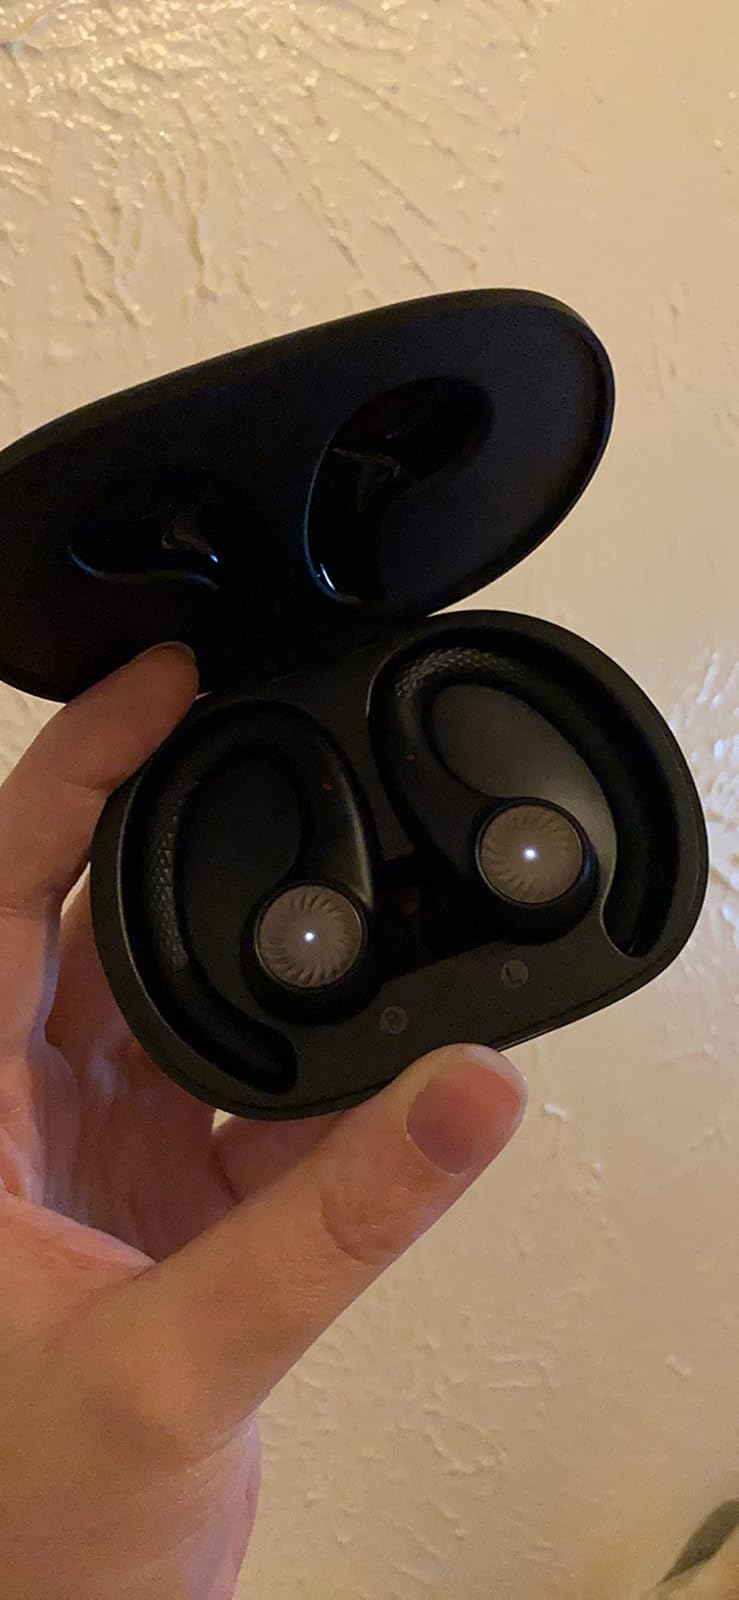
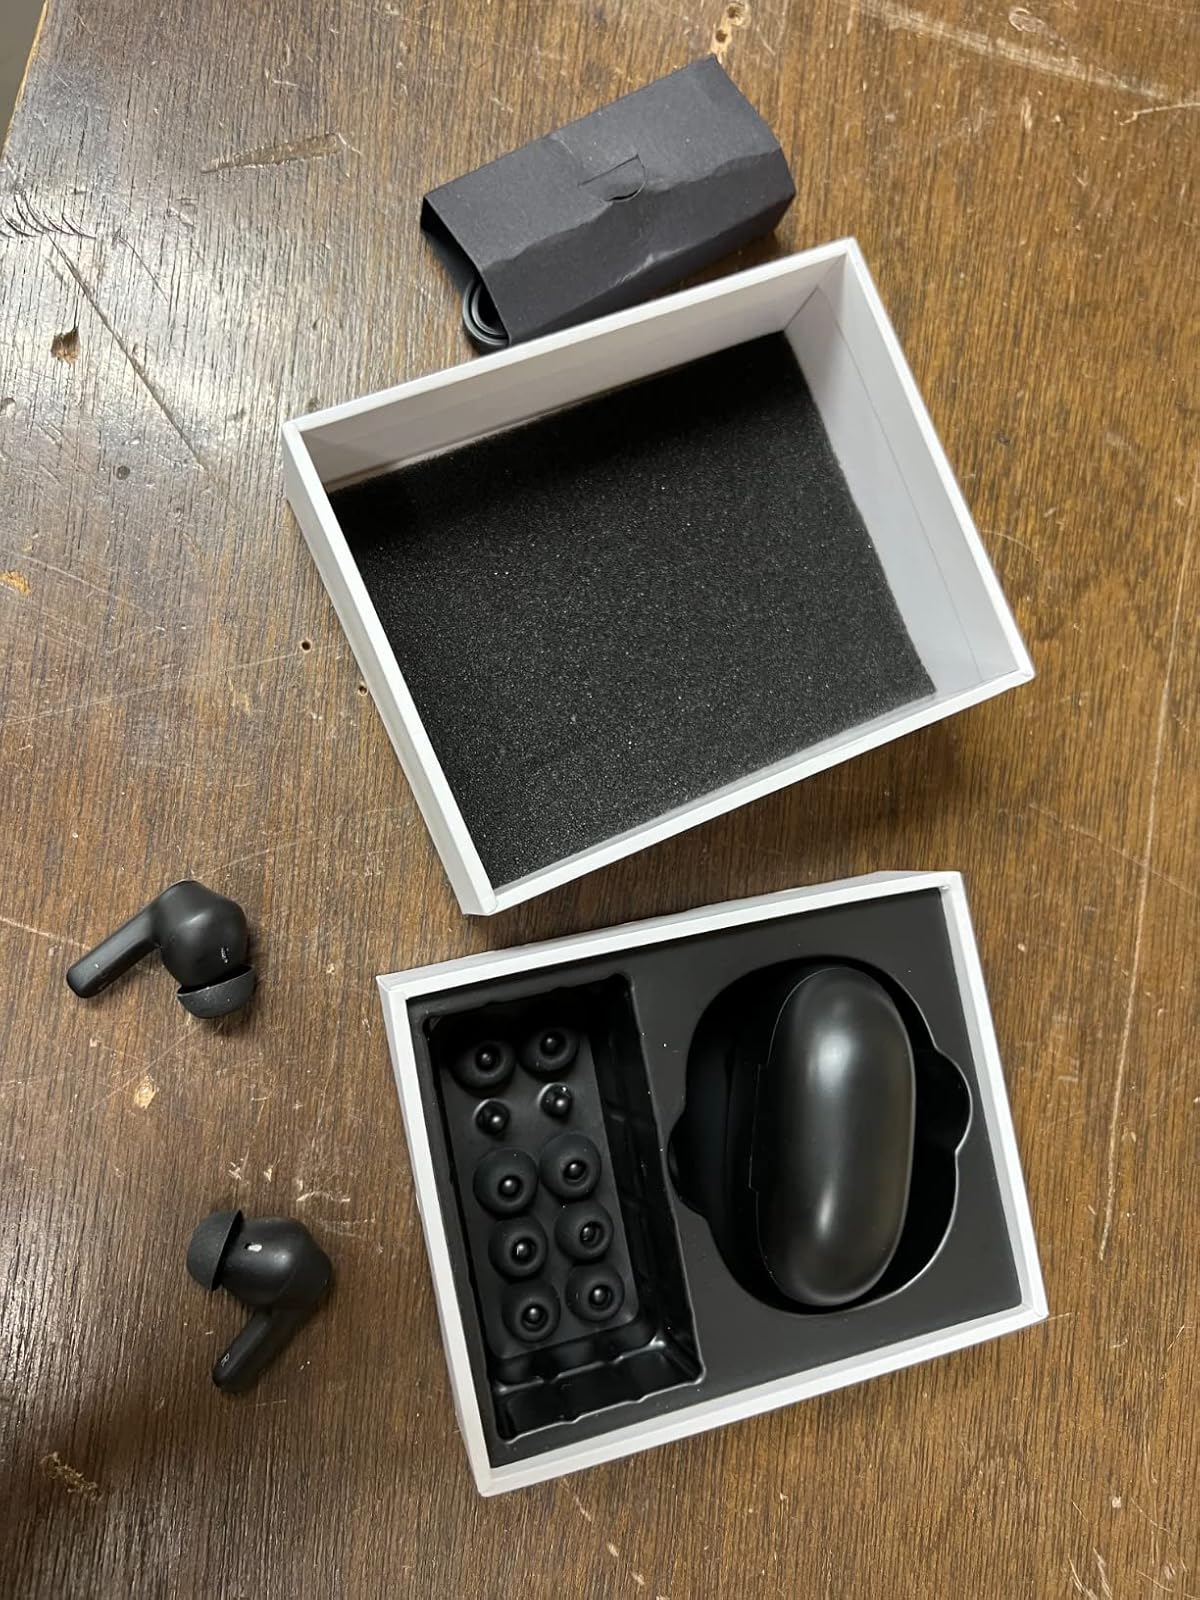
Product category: earbuds
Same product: no